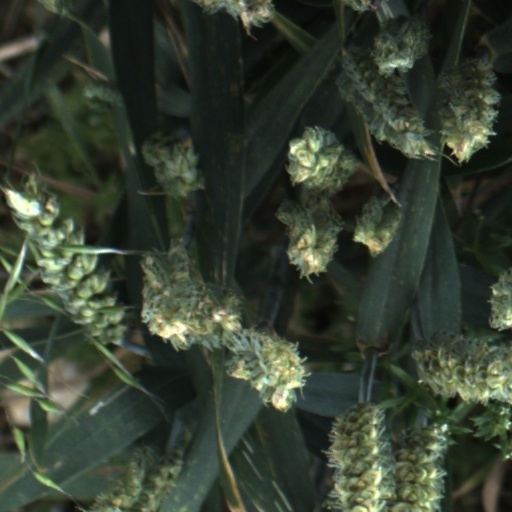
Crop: wheat